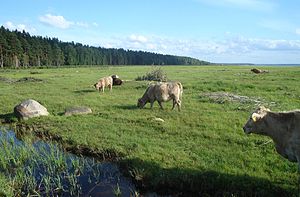
Engures pagasts
Fra Engures pagasts
Engures pagasts er en territorial enhed i Engures novads i Letland. Pagasten havde 2.751 indbyggere i 2010 og 2.571 indbyggere i 2016 og omfatter et areal på 133 kvadratkilometer. Hovedbyen i pagasten er Engure.